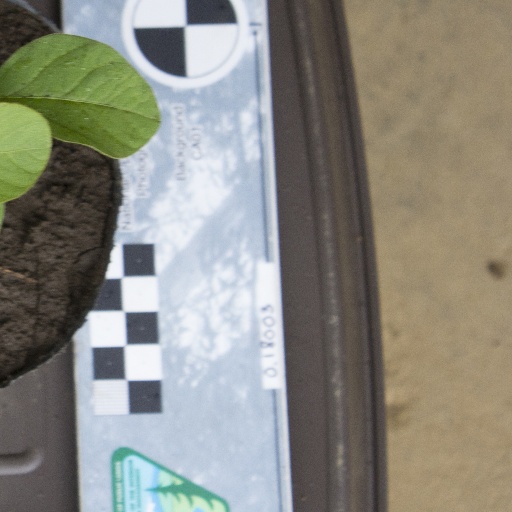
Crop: soybean